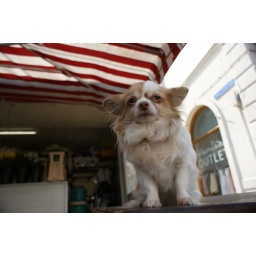
saw this Chihuahua while walking to the park. it's owner works at the flower stall at the Oude Binnenweg in Rotterdam